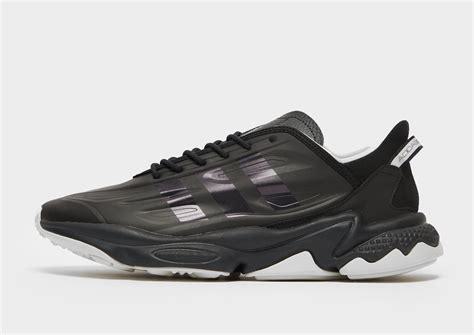
Brand: Adidas
Model: Ozweego